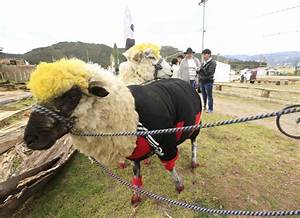
Label: sheep